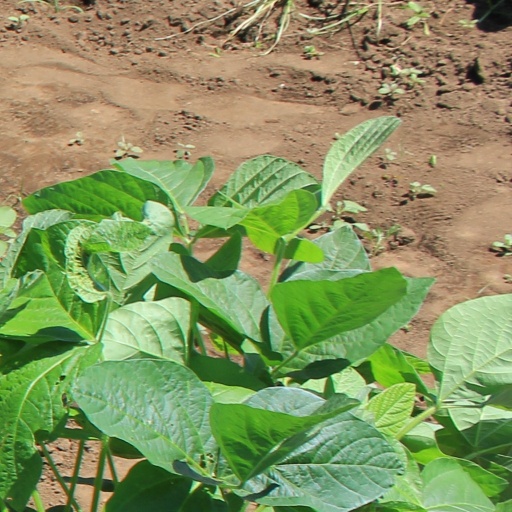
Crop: soybean